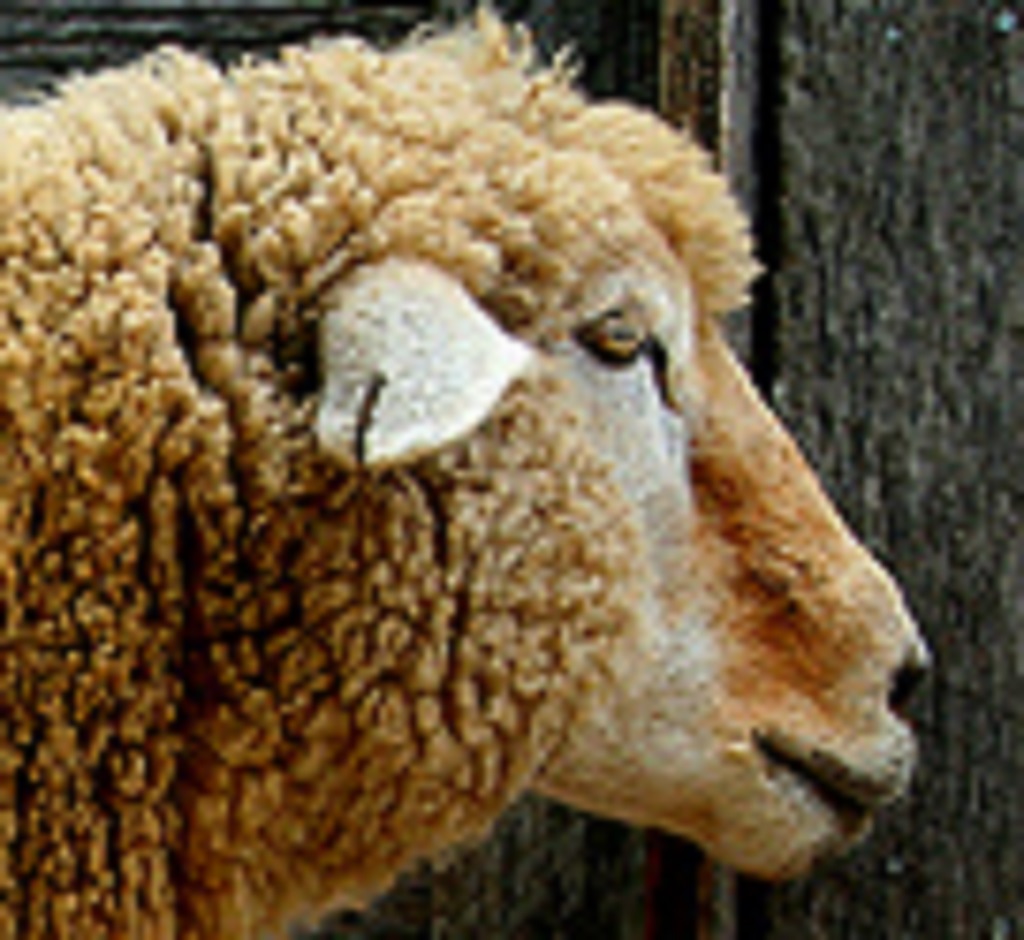
Label: pain